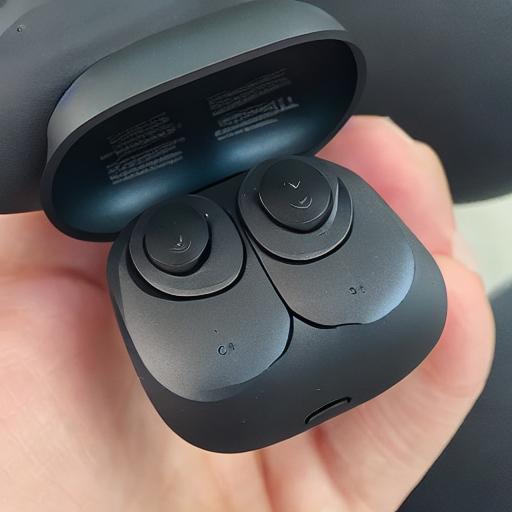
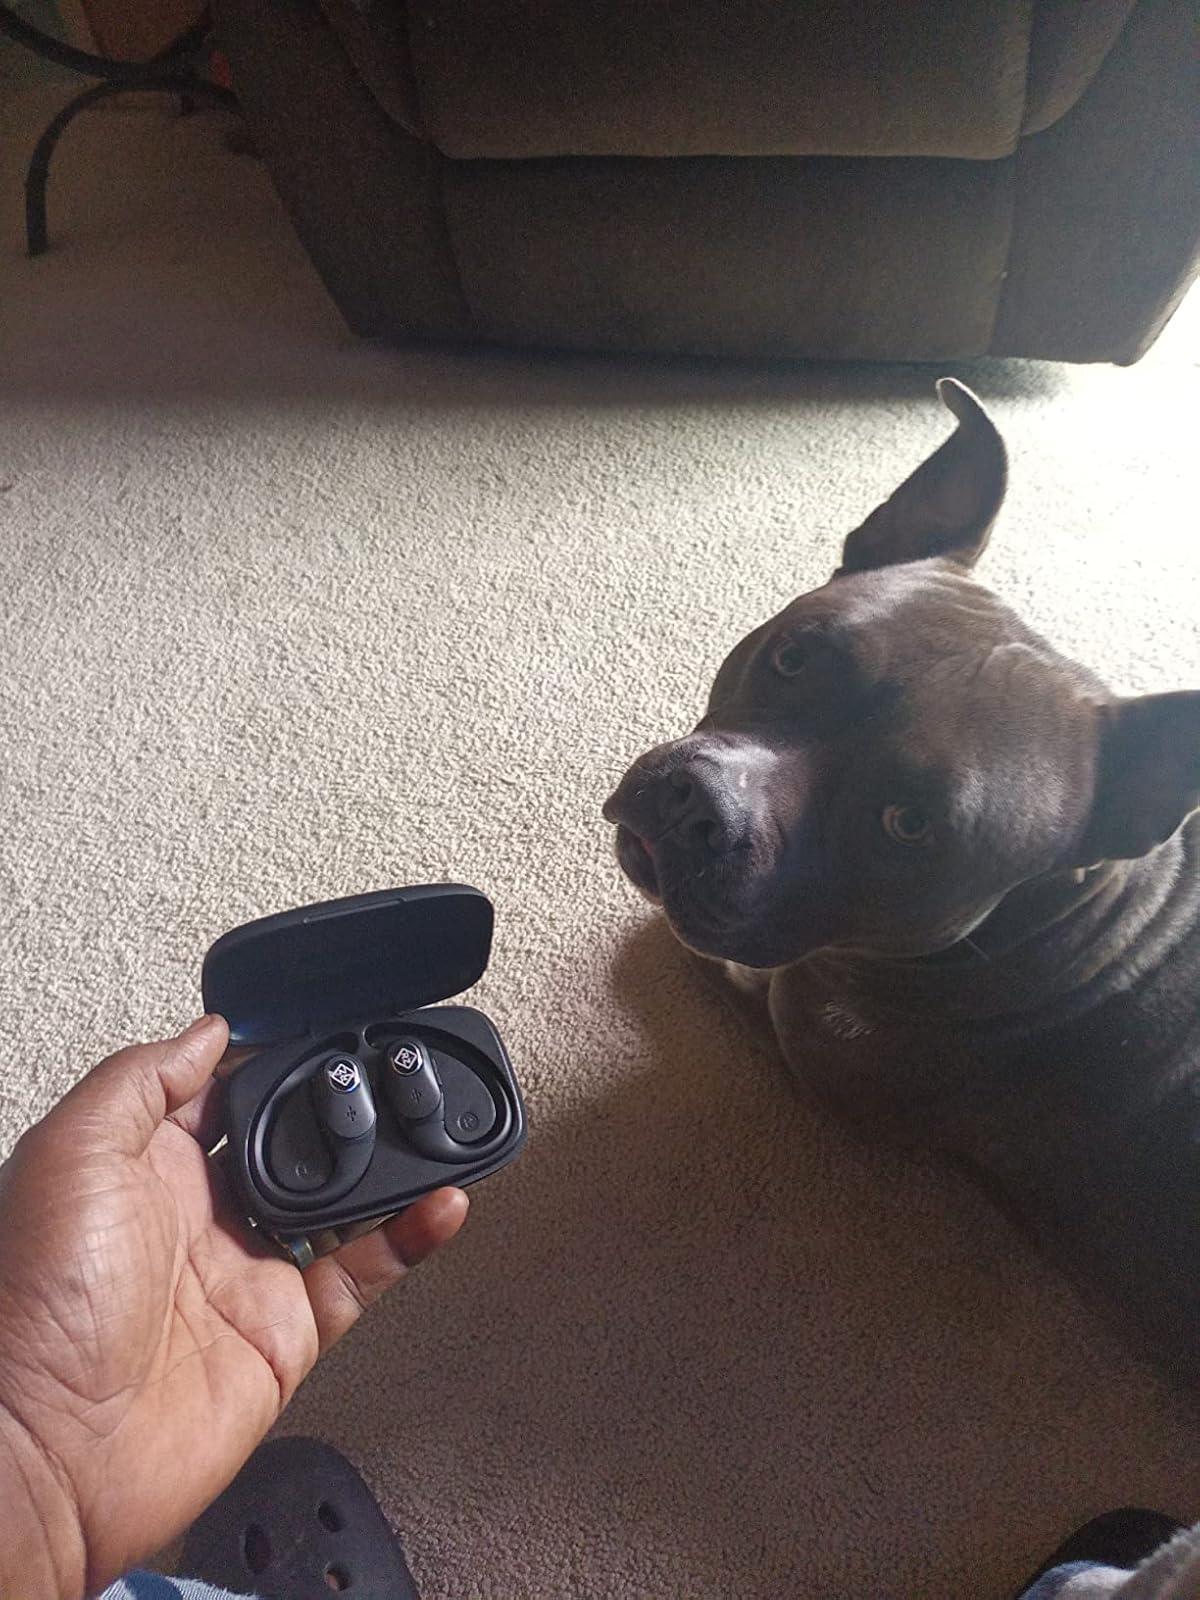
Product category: earbuds
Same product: no